Amapá mangroves

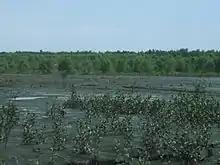
Mangrove swamp ("Avicennia schaueriana") in formation

The mangroves along the Amapá coastal plain form zones parallel to the shoreline where different species of mangroves have responded differently to frequency of flooding, waterlogging, availability of nutrients, soil salinity and volume of freshwater from the rivers, the last depending on rainfall.